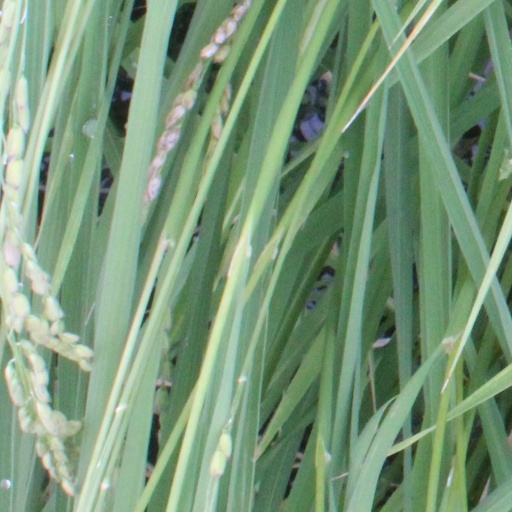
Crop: rice